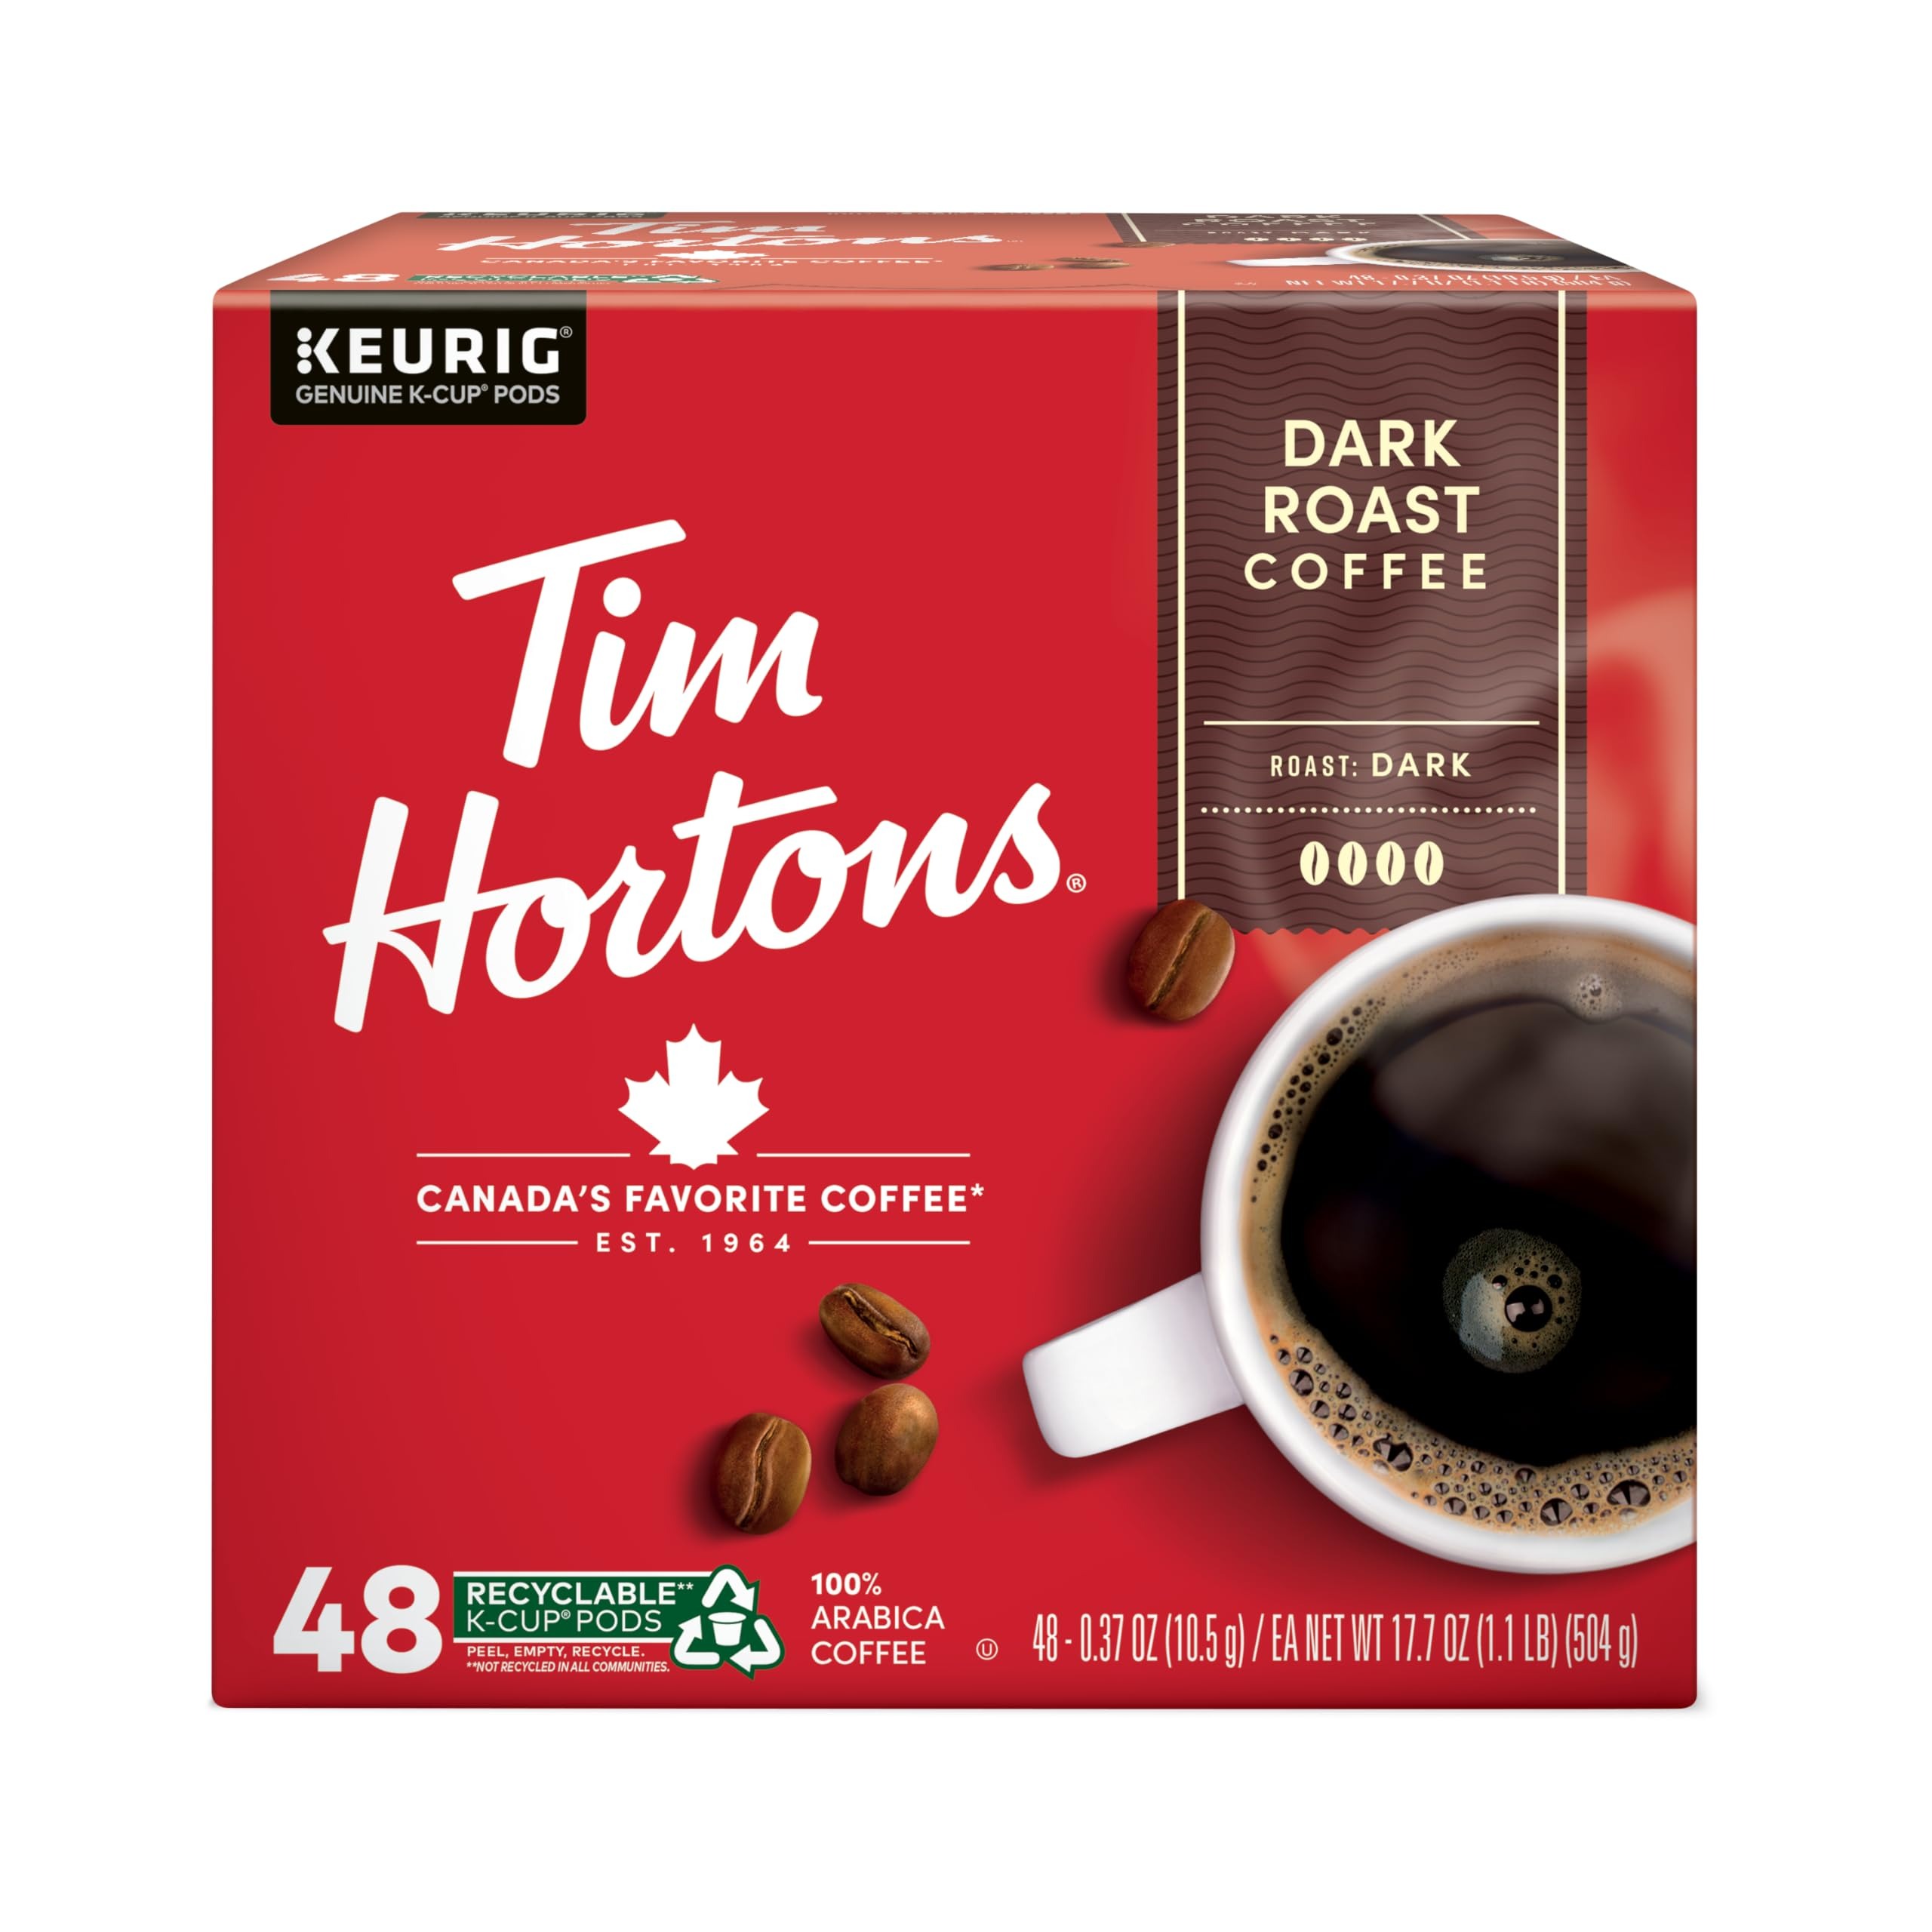
Item Name: Tim Hortons Dark Roast 100% Arabica Ground Coffee KCUPs, 48ct
Bullet Point 1: Top-Quality Beans: We only use 100% Arabica beans from the most renowned regions of Central and South America that are carefully selected by our experts to consistently deliver the best blend possible.
Bullet Point 2: Compatible with Keurig: Our Original Blend coffee capsules are made for use with Keurig single-serve coffee brewers.
Bullet Point 3: Doing Our Part: We care about the earth and our community as much as we care about the quality of our coffee. We encourage you to empty the grounds of your used pods and recycle them if it is available in your area.
Bullet Point 4: Cup of Canada: Whether you like a dark roast, a classic cup of tea, or the rich flavor of french vanilla, we have a wide variety of coffee, tea, and specialty beverages that feature our signature flavors, ready for you to enjoy any time of day.
Value: 48.0
Unit: Count

Price: 32.76